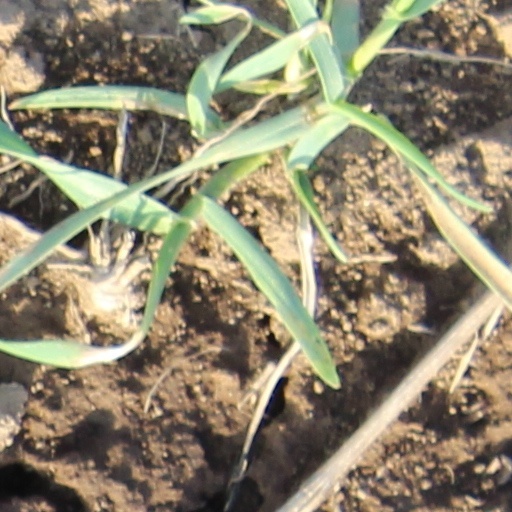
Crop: wheat